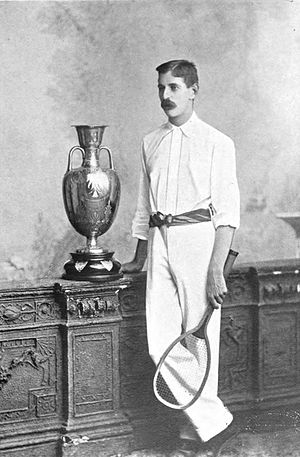
Joshua Pim
Dr. Joshua Francis Pim F.R.C.S.I var en irsk læge og tennisspiller. Han vandt herresingletitlen i Wimbledon to år i træk i 1893 og 1894, og sammen med Frank Stoker vandt han Wimbledons herredoubletitel to gange, i 1890 og 1893.